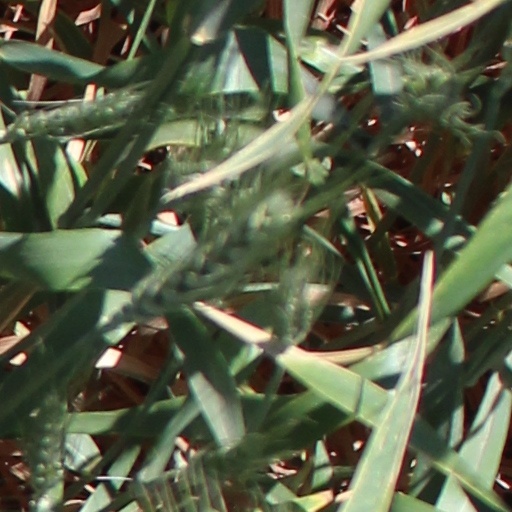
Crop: wheat